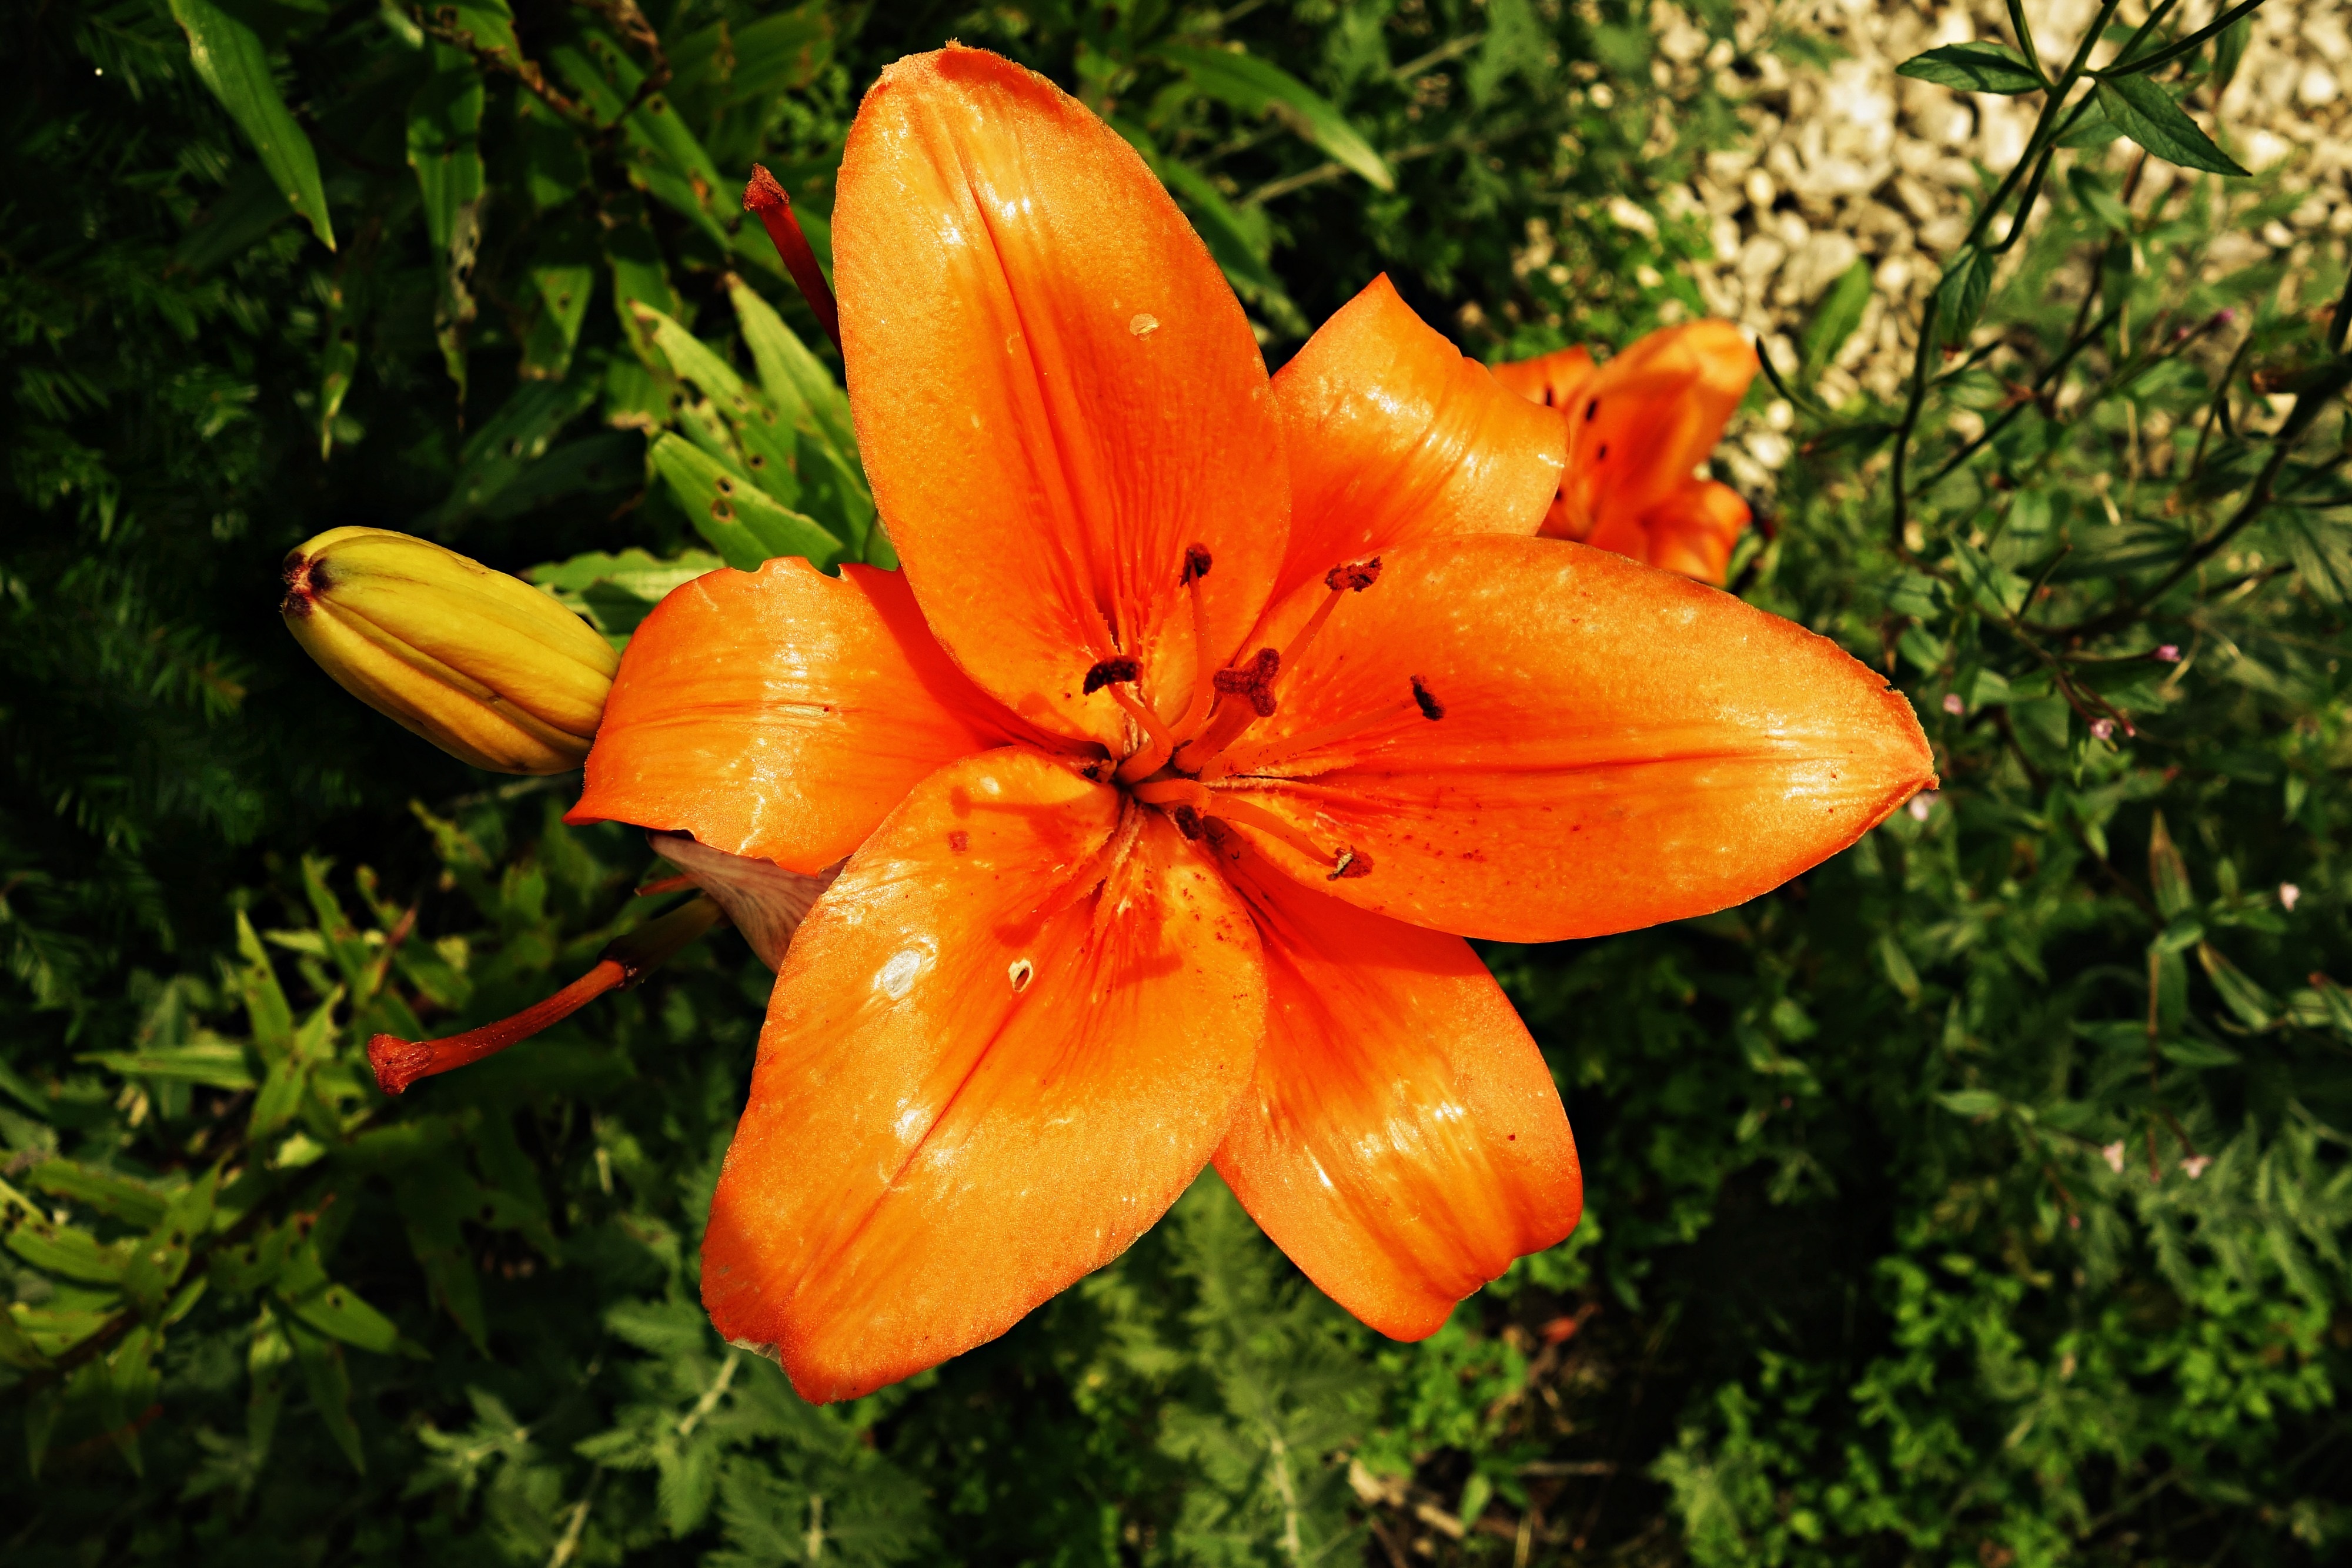
blossom, plant, leaf, flower, petal, summer, orange, macro, autumn, botany, yellow, flora, wildflower, pistil, lily, daylily, macro photography, orange flower, flowering plant, orange lily, land plant